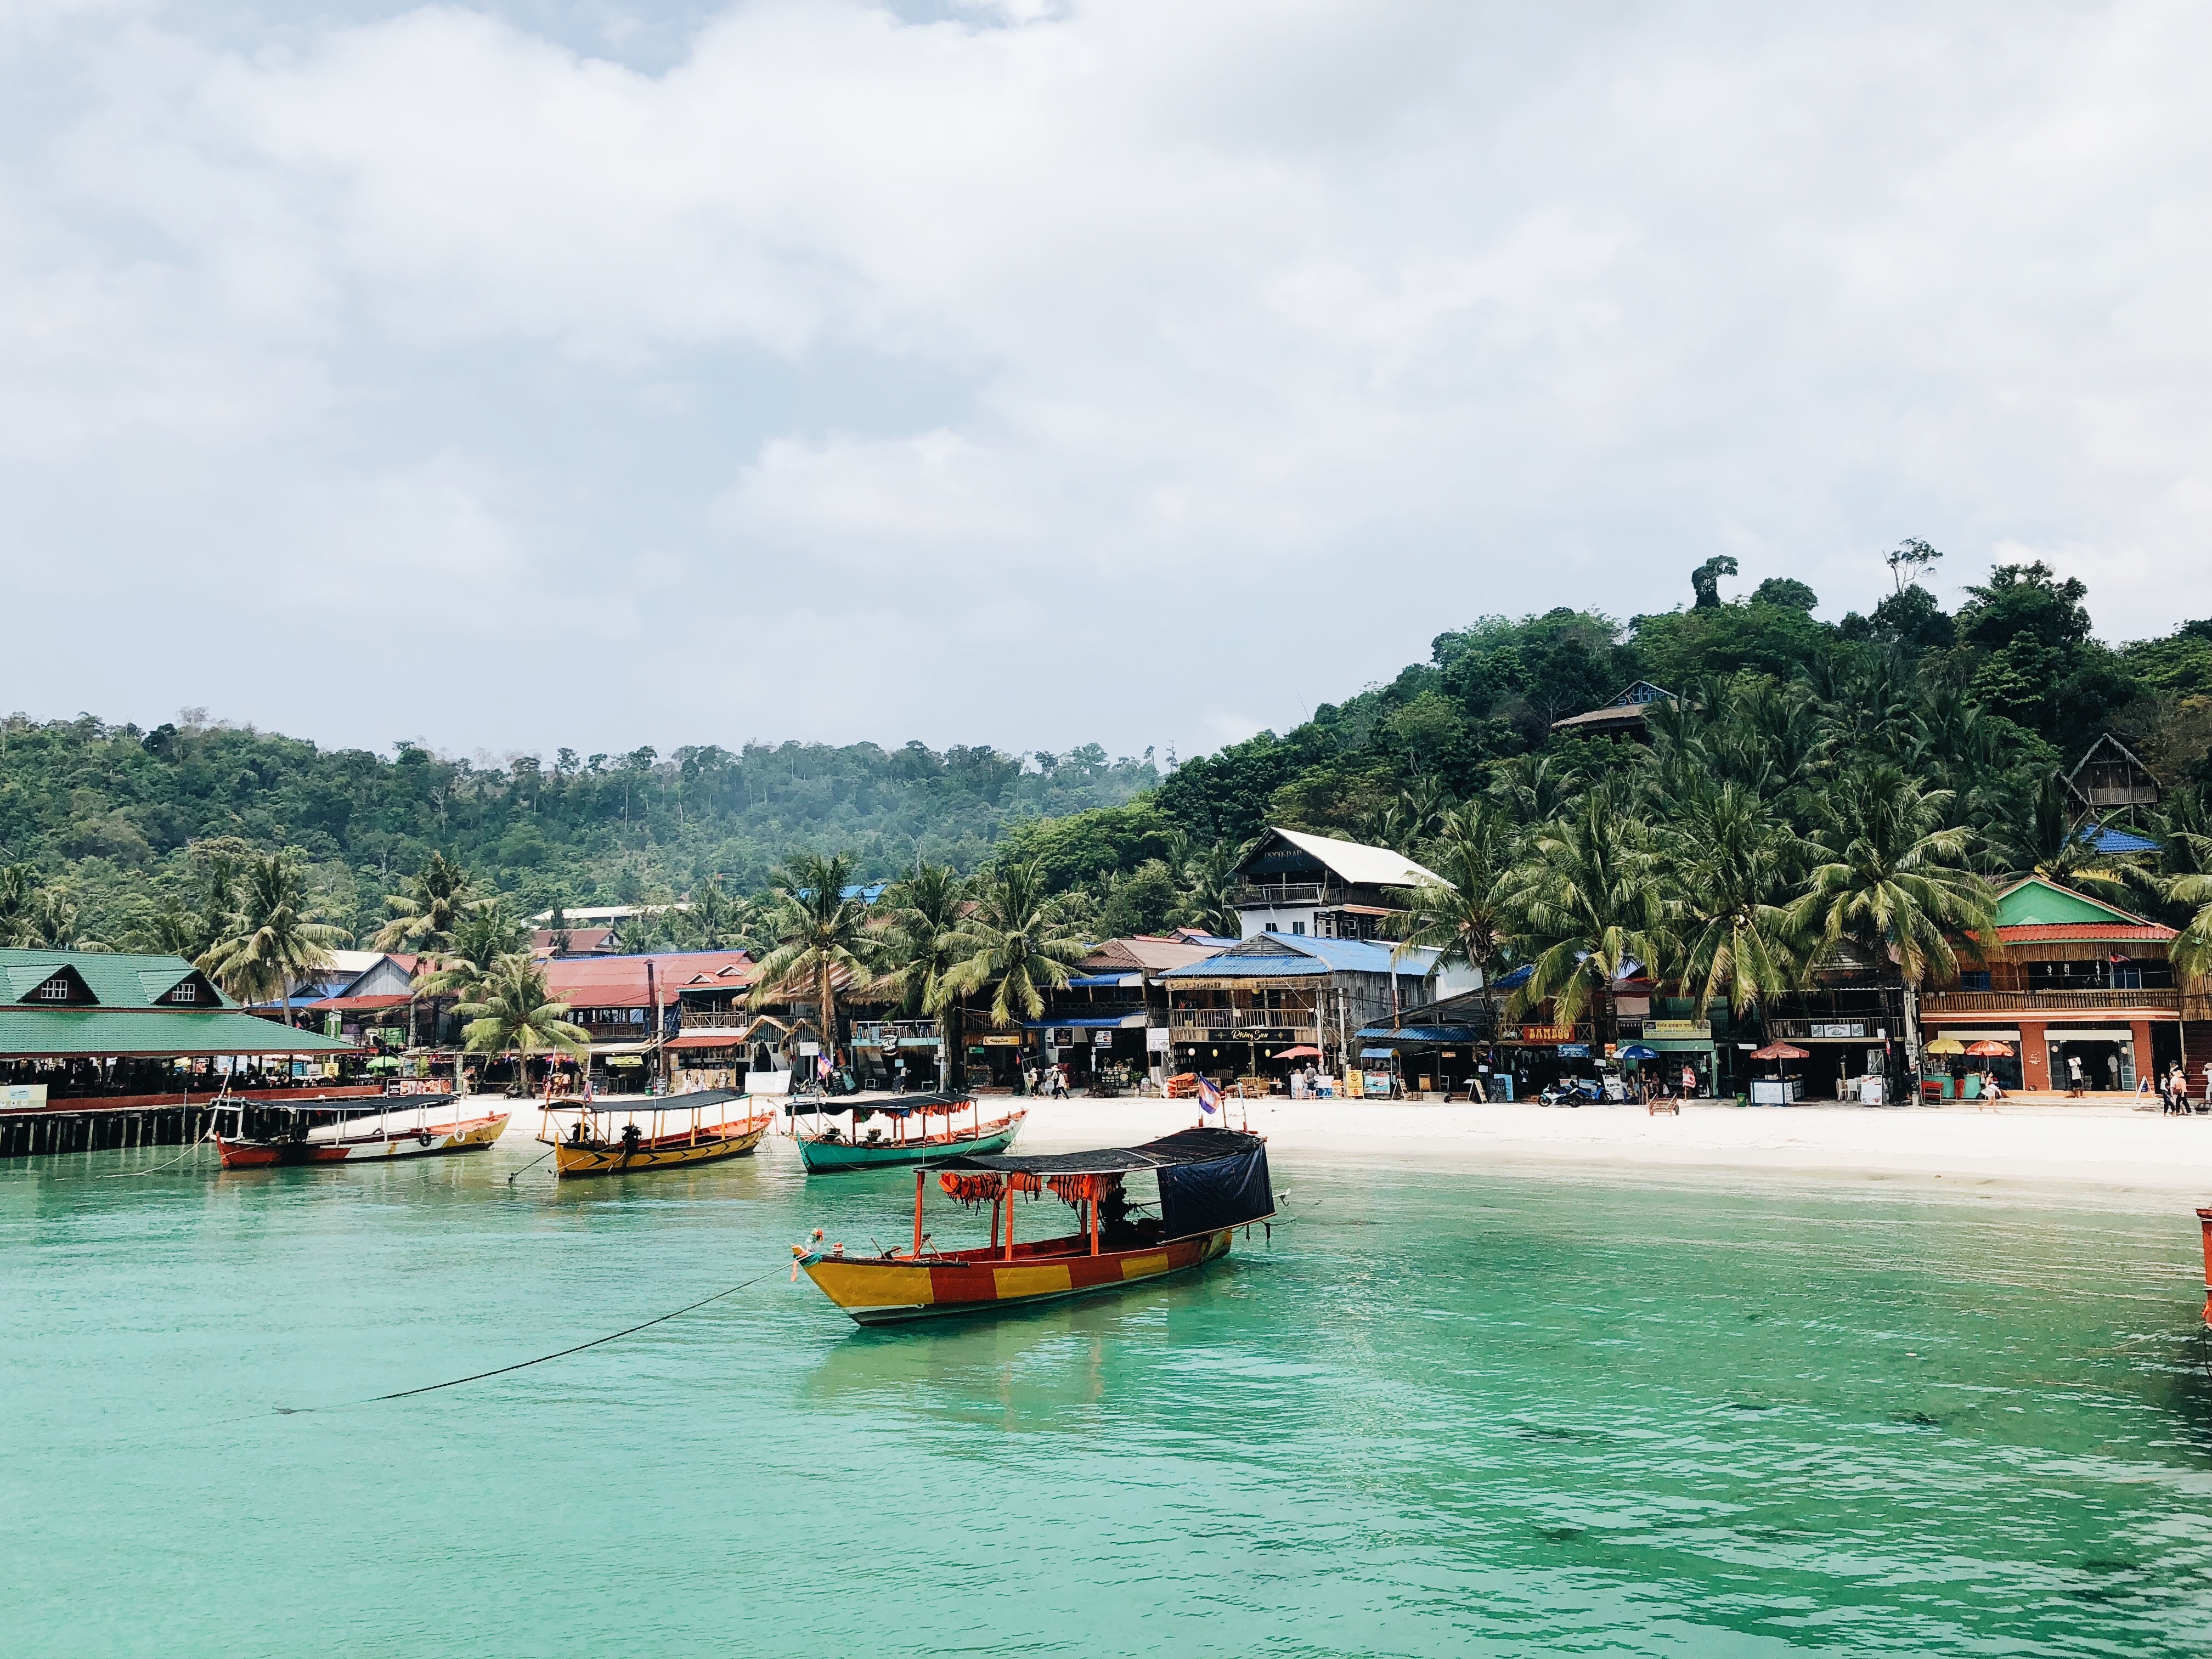
water transportation, water, sky, tourism, tropics, boat, vehicle, waterway, vacation, sea, mountain, cloud, ocean, river, coastal and oceanic landforms, lagoon, beach, caribbean, bay, village, travel, leisure, hill station, watercraft, long tail boat, island, coast, boating, tourist attraction, city